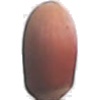
Label: hazelnut